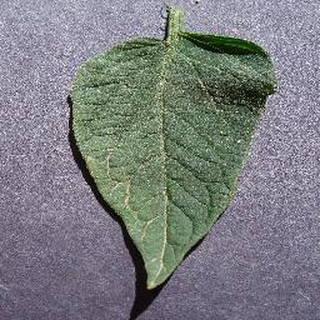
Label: healthy_tomato